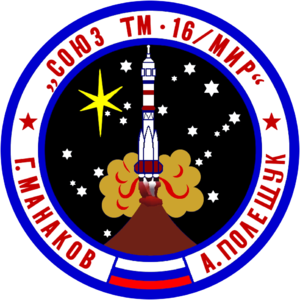
Soyouz TM-16 est un vol avec équipage du vaisseau spatial russe Soyouz, lancé le 24 janvier 1993.
Guennadi Mikhaïlovitch Manakov, né le 1ᵉʳ juin 1950 à Efimovka et mort le 26 septembre 2019, est un cosmonaute soviétique puis russe.
Alexandre Fiodorovitch Polechtchouk, né le 30 octobre 1953, est un cosmonaute russe.